Thomas FitzGerald, 10th Earl of Kildare

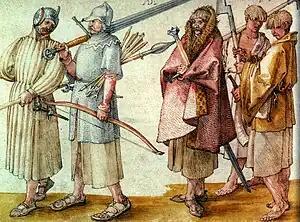
Dress of gallowglasses, c. 1521. Many fought on Fitzgerald's side.

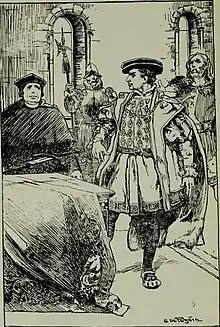
Illustration of the Earl of Kildare throwing down the sword of state.

He summoned the council to St. Mary's Abbey, Dublin, and on 11 June 1534, accompanied by 140 armoured gallowglasses with silk fringes on their helmets (from which he got his nickname), rode to the abbey and publicly renounced his allegiance to his cousin King Henry VIII, Lord of Ireland.